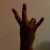
The image shows a hand gesture representing the number 7 in Indian Sign Language.